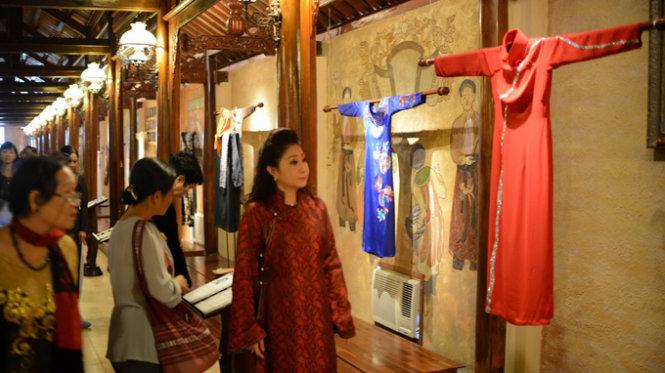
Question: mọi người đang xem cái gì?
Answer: xem áo dài